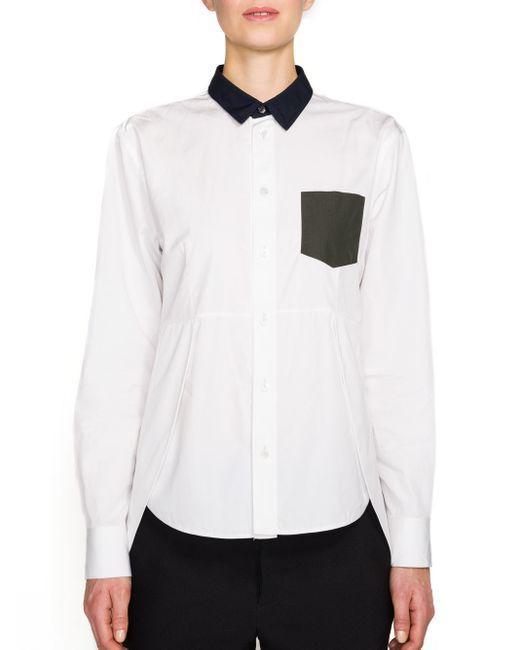
weißes Hemd mit schwarzem Kragen und Tasche mit vollem Ärmel